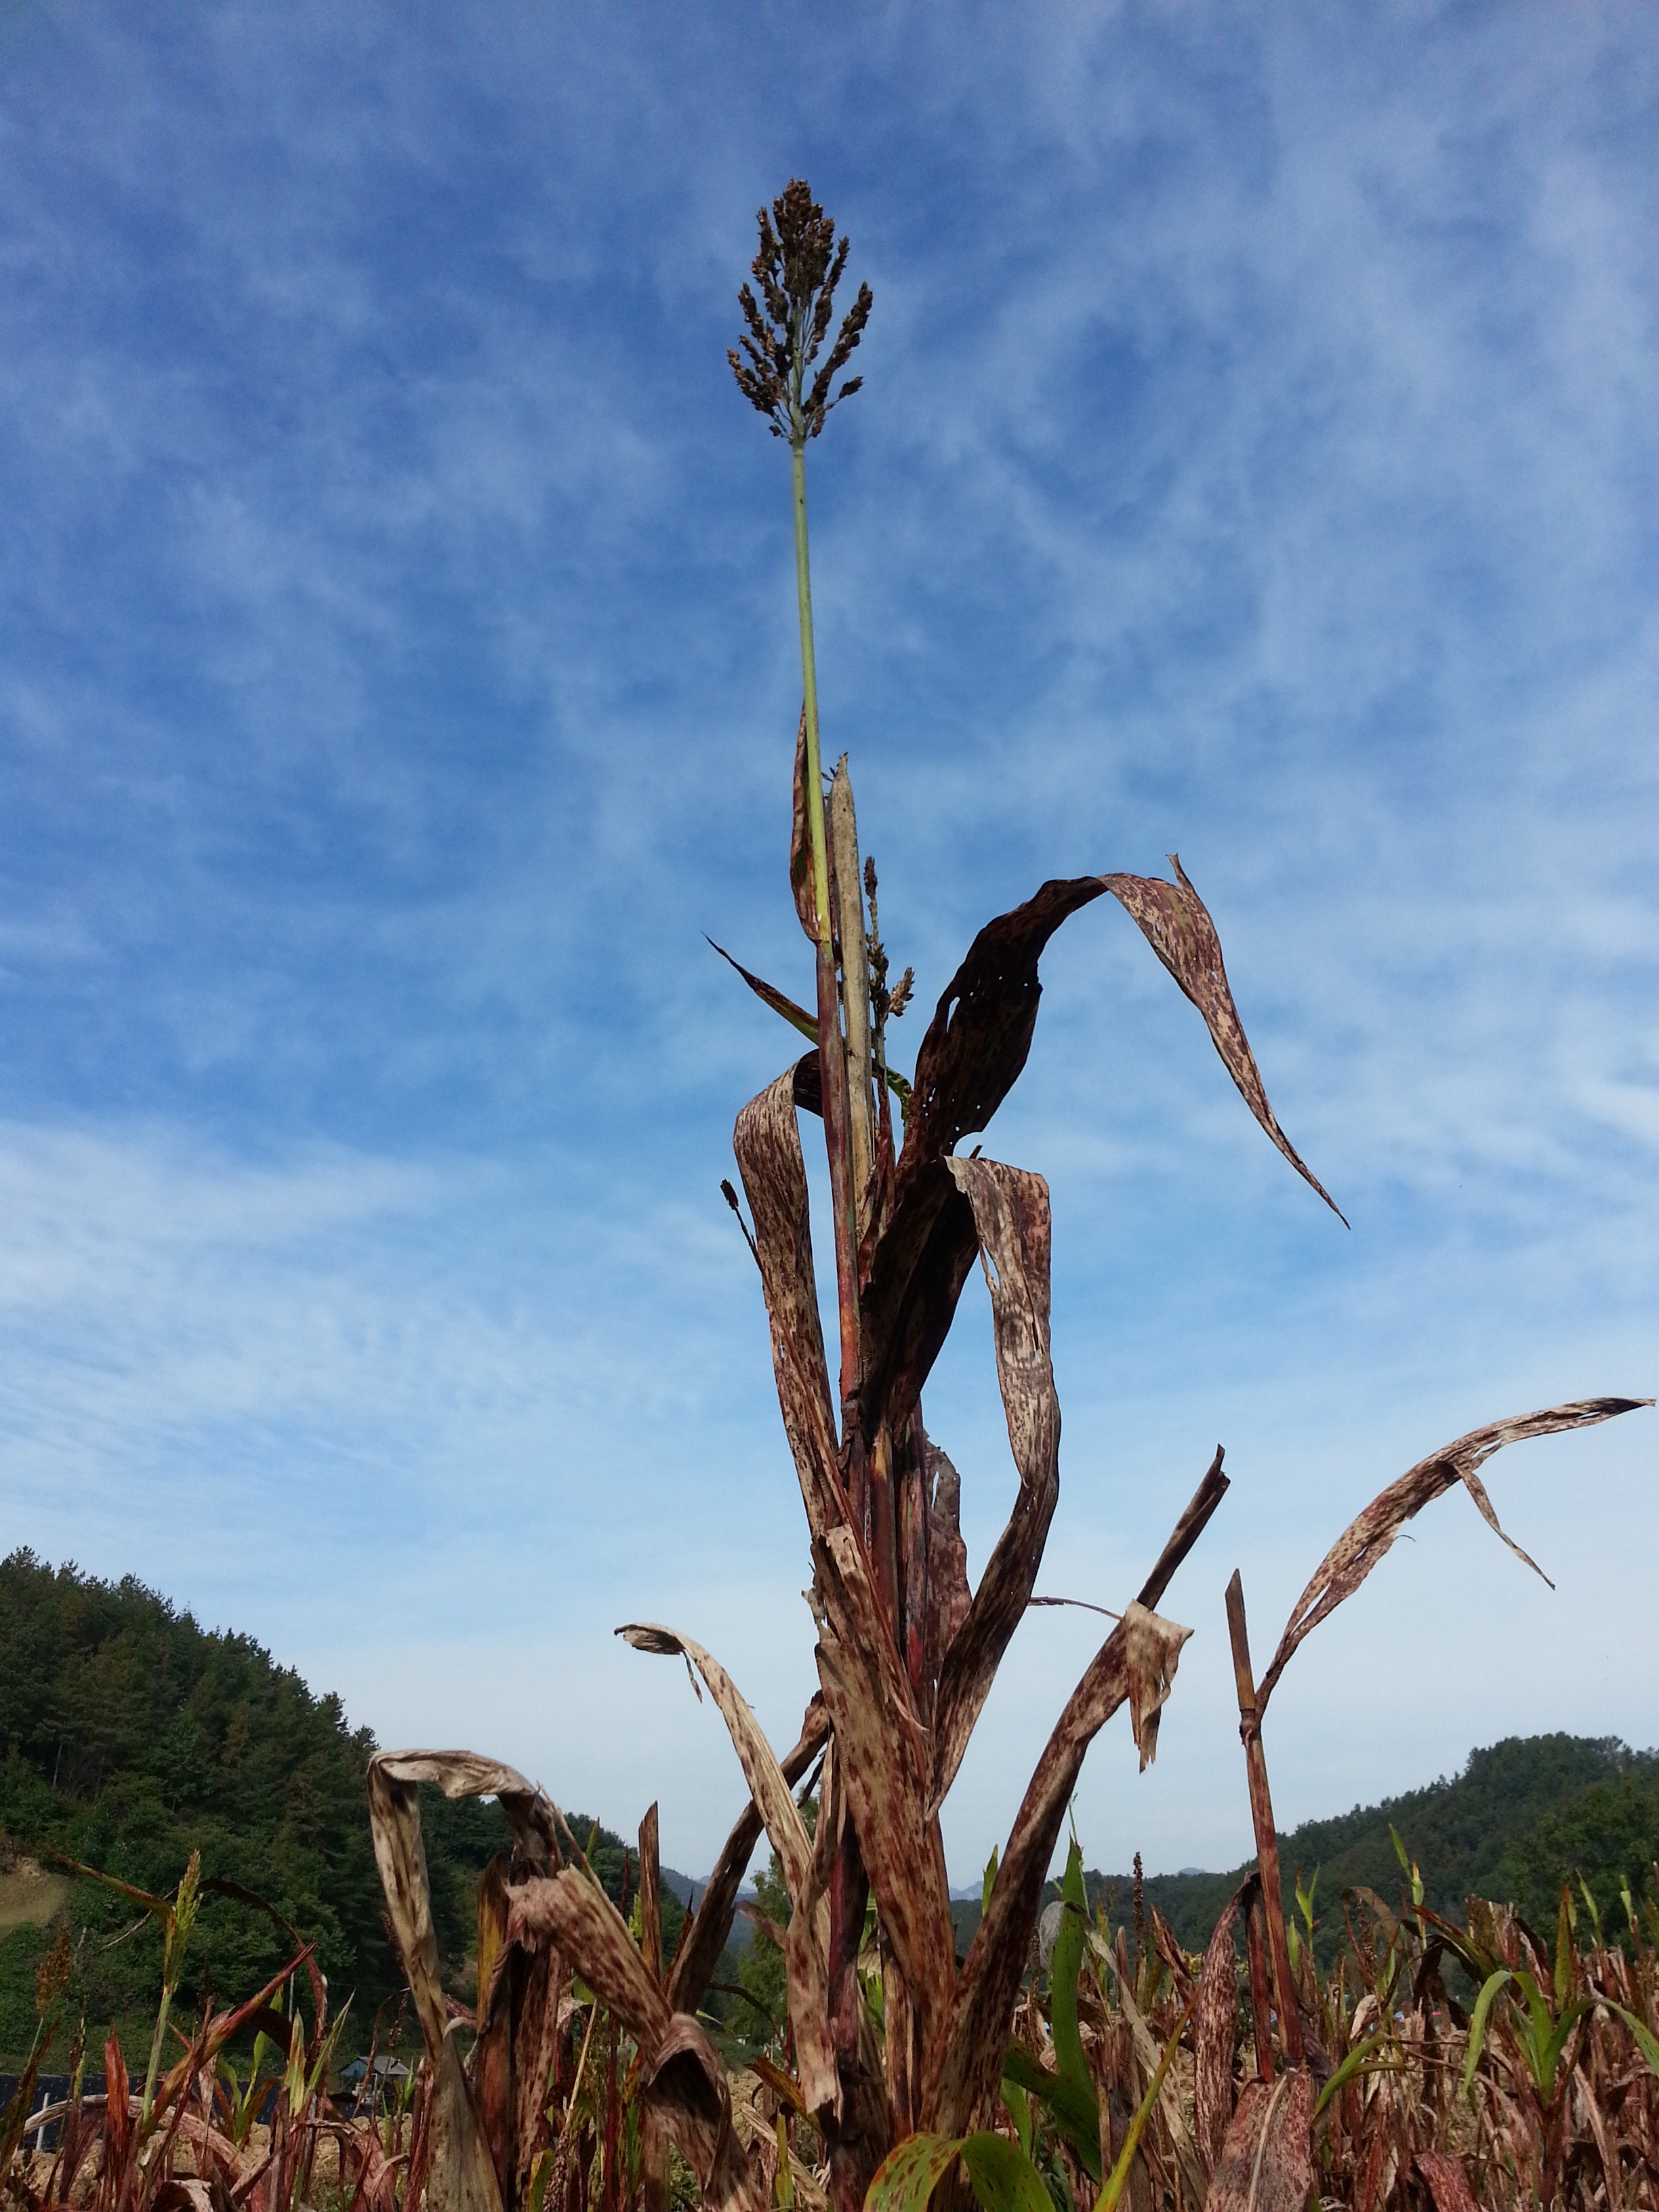
tree, nature, grass, plant, sky, flower, wind, crop, autumn, agriculture, flora, millet, grass family, arecales, the nutritional value of millet